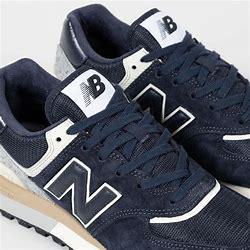
Brand: New
Model: Balance 574